Folding funnel

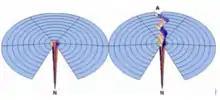
Golf-course pathway versus rugged golf-course pathway in protein folding kinetics

Ken A. Dill and Hue Sun Chan (1997) illustrated a folding pathway design based on Levinthal's Paradox, named the "golf-course" landscape, where a random searching for the native states would prove impossible, due to the hypothetically "flat playing field" since the protein "ball" would take a really long time to find a fall into the native "hole". However, a rugged pathway deviated from the initial smooth golf-course creates a directed tunnel where the denatured protein goes through to reach its native structure, and there can exist valleys (intermediate states) or hills (transition states) long the pathway to a protein's native state. Yet, this proposed pathway yields a contrast between pathway dependence versus pathway independence, or the Levinthal dichotomy and emphasizes the one-dimensional route of conformation.